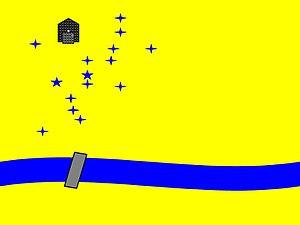
Villalbos est une petite localité castillane située dans le municipio de Valle de Oca, comarque de Montes de Oca, province de Burgos, Communauté autonome de Castille-et-León dans le nord de l'Espagne.